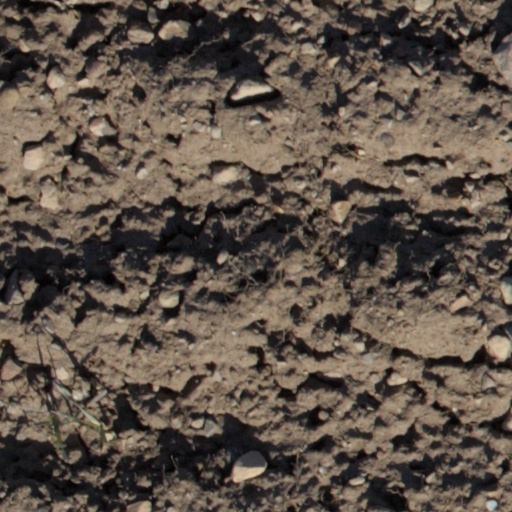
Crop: wheat